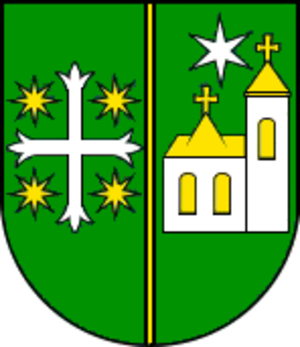
Šaštín-Stráže est une ville de Slovaquie dans la région de Trnava. La municipalité de Šaštín-Stráže a été formée en 1960 par la fusion des communes de Stráže nad Myjavou.